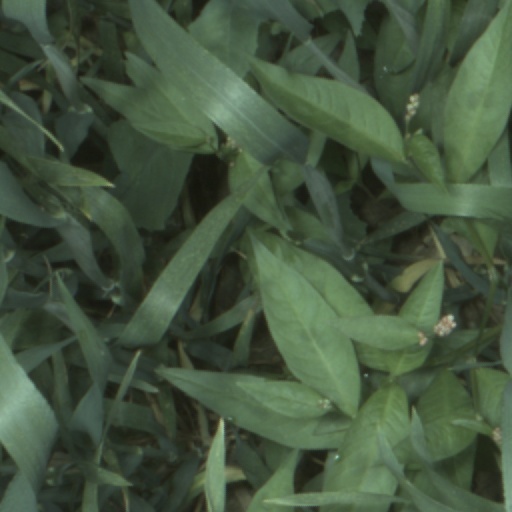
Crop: wheat